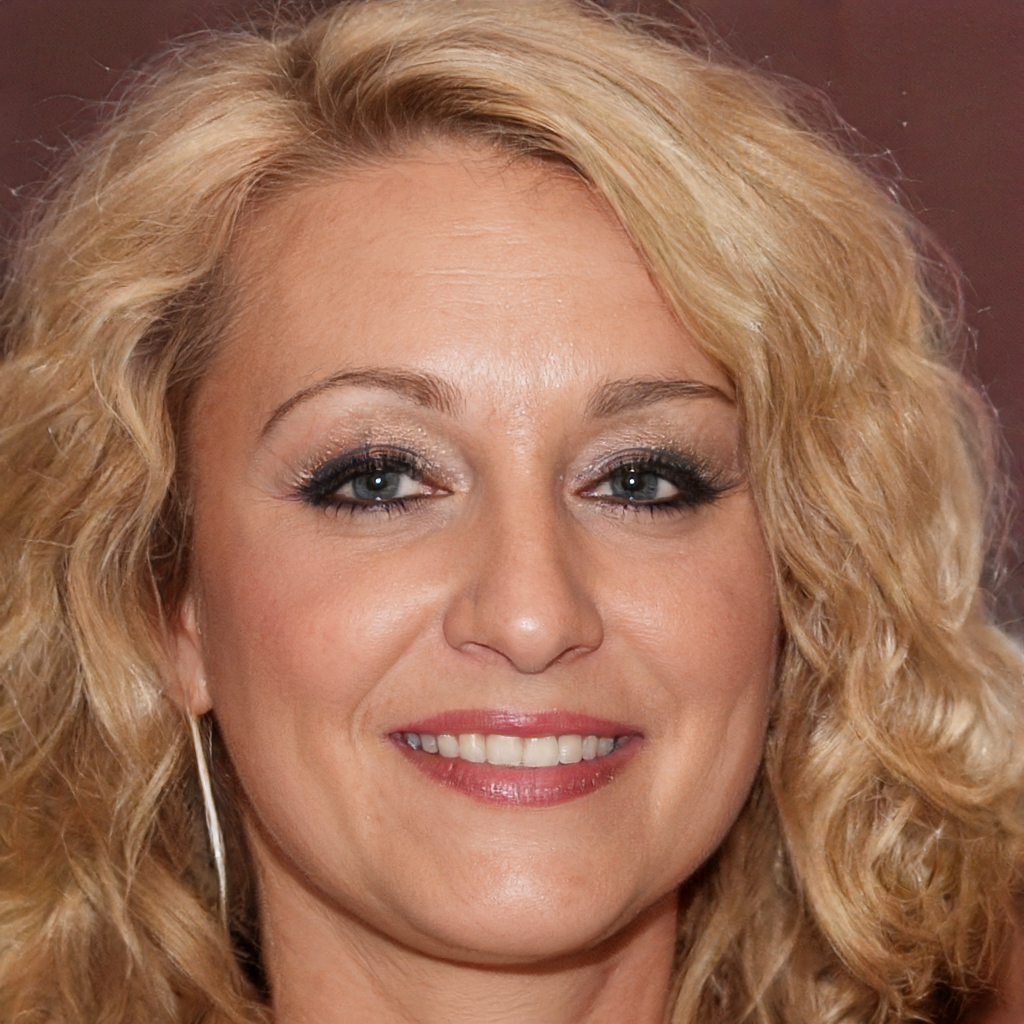
Label: Colored